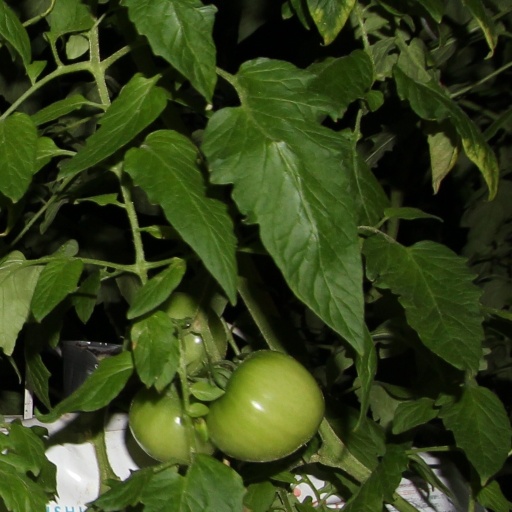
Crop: tomato